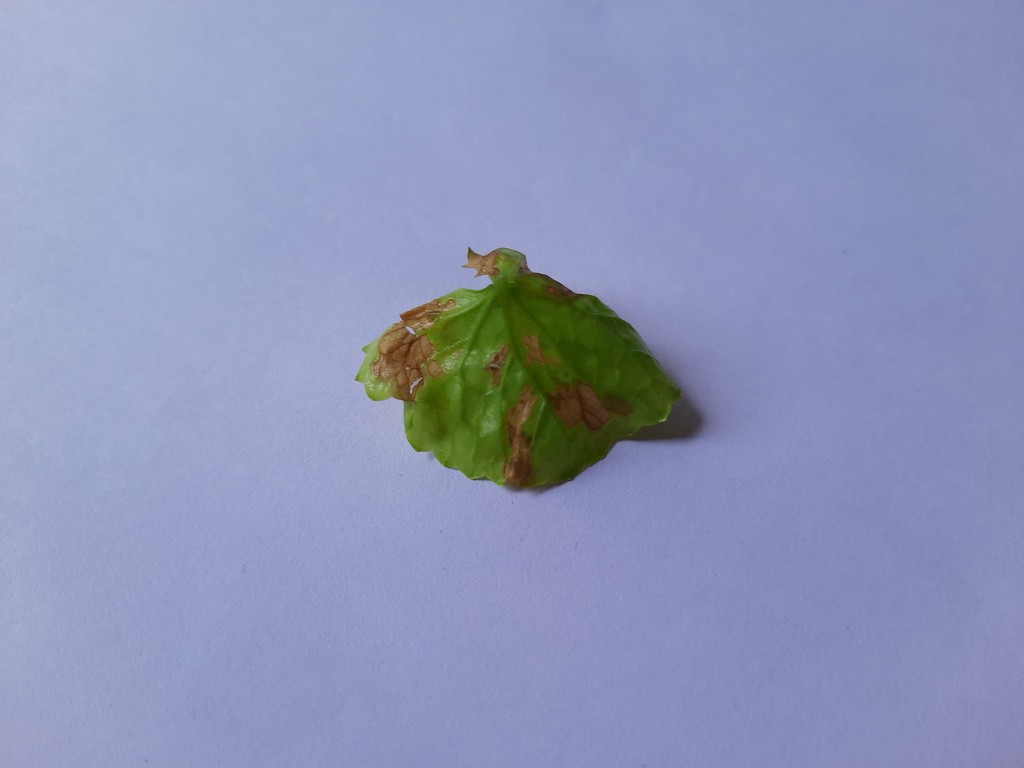
Label: Unhealthy